Clair Aubrey Huston

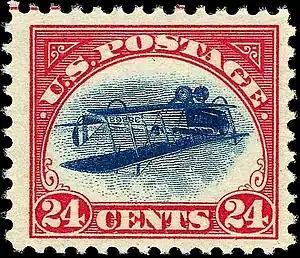

Clair Aubrey Huston (a.k.a. Charles Aubrey Huston) was chief postage stamp designer at the United States Bureau of Engraving and Printing (BEP) early in the 20th century. He was the great-grandson of Michael Leib (1759–1822), an American physician and politician.